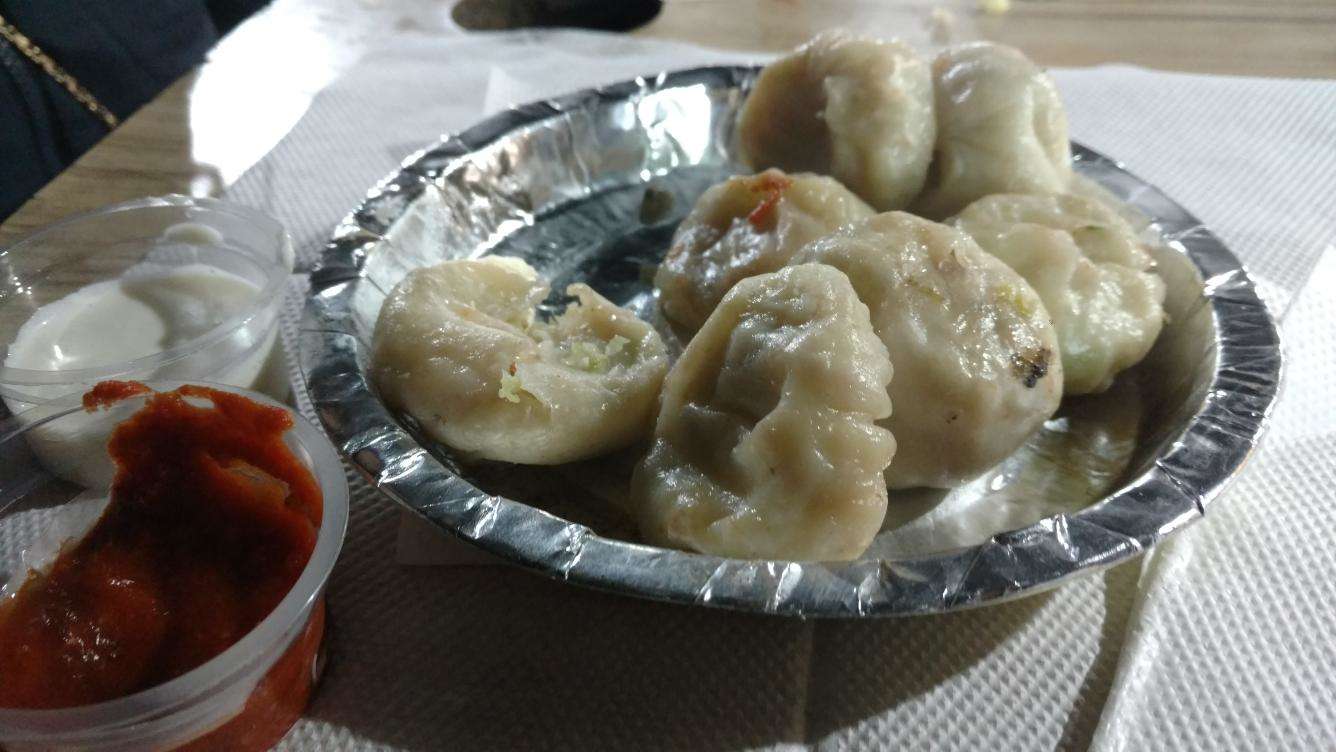
Dish: momos